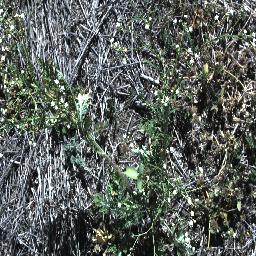
Label: parthenium